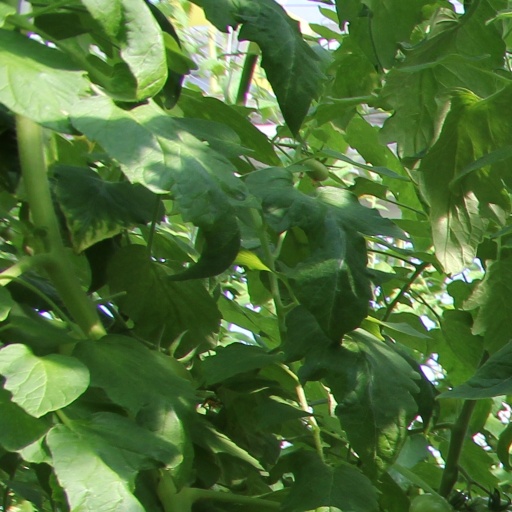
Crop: tomato